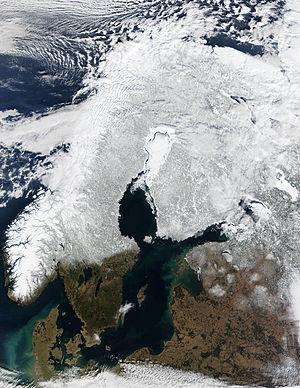
Le golfe de Botnie est situé dans la mer Baltique, entre les côtes finlandaises à l'est et les côtes suédoises à l'ouest. Au sud du golfe se situent l’archipel d’Åland ou Ahvenanmaa, qui sont les principales îles du golfe, sous souveraineté finlandaise, mais largement doté d'un statut autonome, et dont la population parle majoritairement suédois.